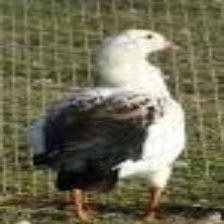
Species: ANDEAN GOOSE
Scientific name: CHLOEPHAGA MELANOPTERA
ImageNet parent category: goose